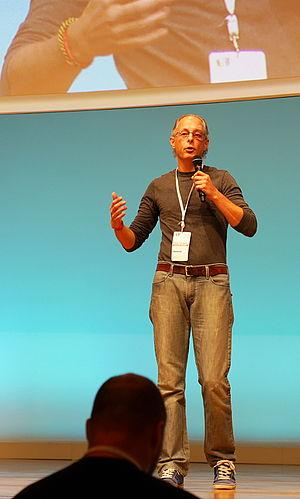
Pieter Hintjens est un développeur belge, auteur, et ex-président de l'Association pour une infrastructure de l'information libre, une association luttant contre les brevets logiciels. En 2007, il a été nominé comme l'une des « 50 personnalités les plus influentes sur la propriété intellectuelle » par le magazine Managing Intellectual Property.